Prince Harald of Denmark

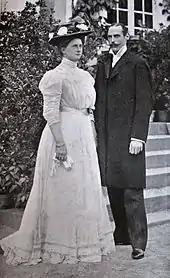
Prince Harald and Princess Helena in 1909

At the age of 33, on 28 April 1909 at Glücksburg Castle in Schleswig-Holstein, Prince Harald married his second cousin Princess Helena of Schleswig-Holstein-Sonderburg-Glücksburg, daughter of Frederick Ferdinand, Duke of Schleswig-Holstein-Sonderburg-Glücksburg and Princess Karoline Mathilde of Schleswig-Holstein-Sonderburg-Augustenburg.